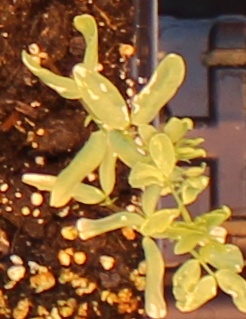
Label: Lentil